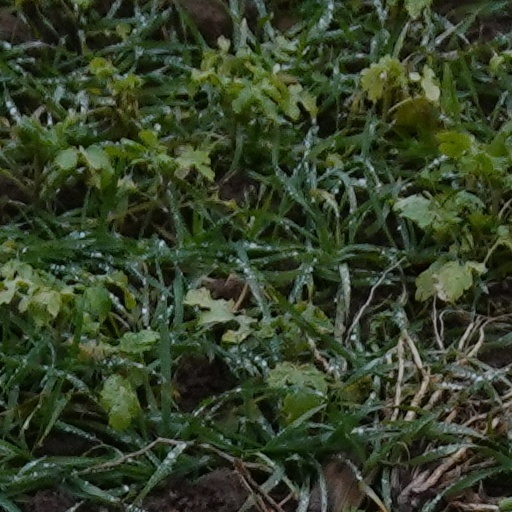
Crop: wheat